Ladder

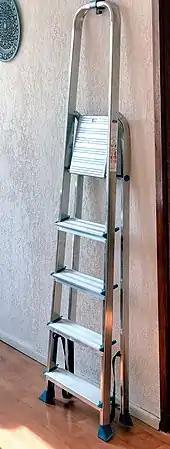
An aluminum stepladder, folded

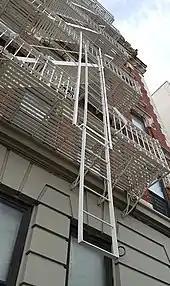
Ladder of a fire escape in New York

Rigid ladders were originally made of wood, but in the 20th century aluminium became more common because of its lighter weight. Ladders with fiberglass stiles are used for working on or near overhead electrical wires, because fiberglass is an electrical insulator. Henry Quackenbush patented the extension ladder in 1867.